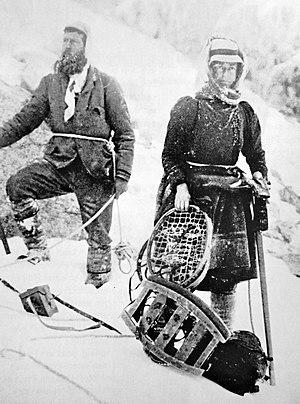
Elizabeth Hawkins-Whitshed, née le 26 juin 1860 à Dublin et morte le 27 juillet 1934, est une écrivaine, photographe et alpiniste britannique.